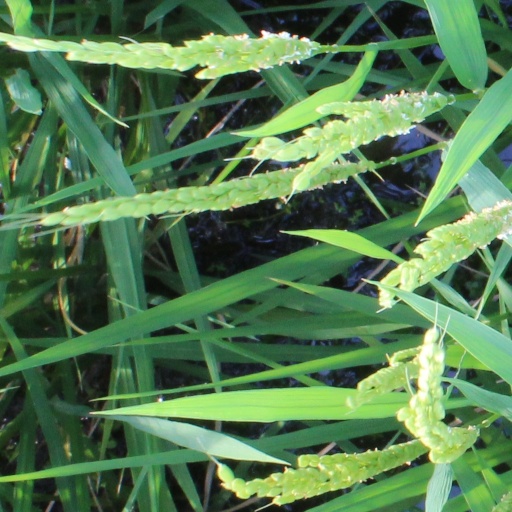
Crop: rice